Steyr AUG

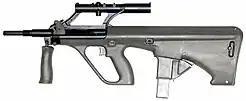
Steyr AUG 9mm with barrel

The Steyr AUG 9mm, also known as the AUG Para, is a submachine gun variant of the AUG chambered for the 9×19mm Parabellum cartridge and has been produced since 1988. It differs from the rifle variants by having a unique barrel with six right-hand grooves at a 250 mm (1:9.8 in) rifling twist rate, with a recoil compensator, a slightly different charging handle, and a magazine well adapter enabling the use of Steyr MPi 69 25- and 32-round box magazines. It is blowback-operated and fires from a closed bolt, omitting the original rifle's gas system. A conversion kit used to transform any assault rifle configuration into the submachine gun configuration is also available. The conversion kit consists of a barrel, bolt, adapter insert, and magazine.